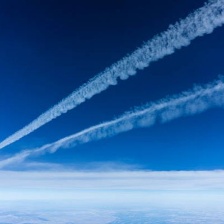
Cloud type: Contrail